L'Intrépide

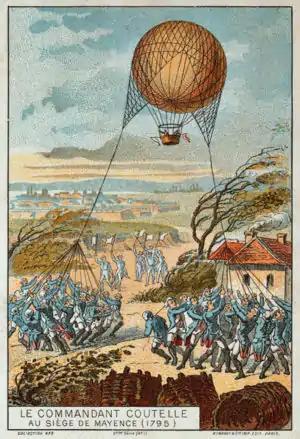
"L'Intrépide" or "Hércule" flown at the siege of Mainz (1795); print of 1890.

L'Intrépide ("The Intrepid") is a hydrogen balloon of the "Compagnie d'Aérostiers" (French Aerostatic Corps) and is the oldest preserved manned aircraft in Europe.